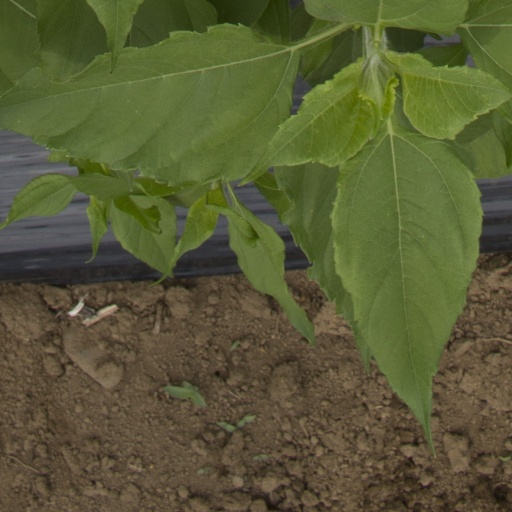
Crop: Jerusalem artichoke